Park Place Methodist Episcopal Church South

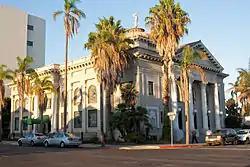

Park Place Methodist Episcopal Church South (also known as Balboa Park Place) is a historic Methodist church building at 508 Olive Street in San Diego, California. It is currently a special event facility known as The Abbey and managed by Hornblower Cruises